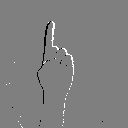
ASL letter: z